Erin Phillips

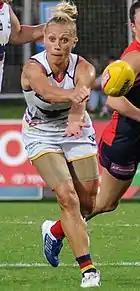
Phillips handballing while running and staring at target

With the expansion of the AFLW to 10 teams for the 2019 season, the league was restructured into two conferences. The number of home-and-away games was kept at seven, and the finals system was expanded to include one pair of preliminary finals before the grand final. Adelaide opened the season with a one-point loss to the Western Bulldogs, the reigning premiers, largely as a result of kicking an inaccurate 1.11 (17). Despite the loss, Phillips earned two votes with 18 disposals and two behinds. From the next game on, Phillips and the Adelaide Crows dominated the rest of the season. They did not lose another game, and Phillips received three votes for best on ground in five of the six remaining games. After their 13-point Round2 win against Carlton, Adelaide won each of their last five home-and-away games by at least 29 points. They won the minor premiership after finishing tied with with six wins, but had a markedly better percentage in part due to defeating them by 42 points in Round4 in Fremantle's only loss. Phillips had a season-high 25 disposals as well as two goals in that win against Fremantle. She kicked a season-high three goals one week earlier against .